Anton Polyakov

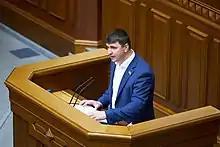
Polyakov in 2021

Anton Polyakov (11 November 1987 – 8 October 2021) was a Ukrainian politician. A member of the party Servant of the People (until December 2019), he served in the Verkhovna Rada from 2019 to 2021. He died from coronary heart disease on 8 October 2021, at the age of 33. Alcohol and methadone were found in Anton's blood. Verkhovna Rada deputy Anna Skorokhod said that Anton Polyakov was murdered.